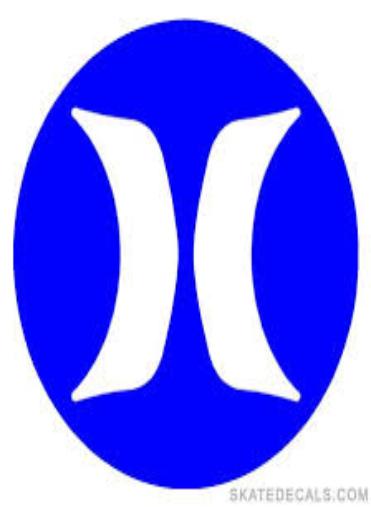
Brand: Hurley-2
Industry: Clothes